Church of Our Lady of the Snows (Prague)

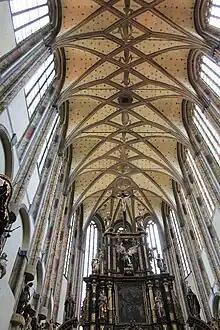
Church of Our Lady of the Snows - vault

Also the vault in the main chancel is not original. The original Gothic vault, which was even higher than the current one, was already completely destroyed by the end of the 16th century. In the 17th century was the church vaulted by the Franciscans. Along with the building of the new Renaissance vault, the vaultings of the windows were lowered, which can be still seen from the outside.